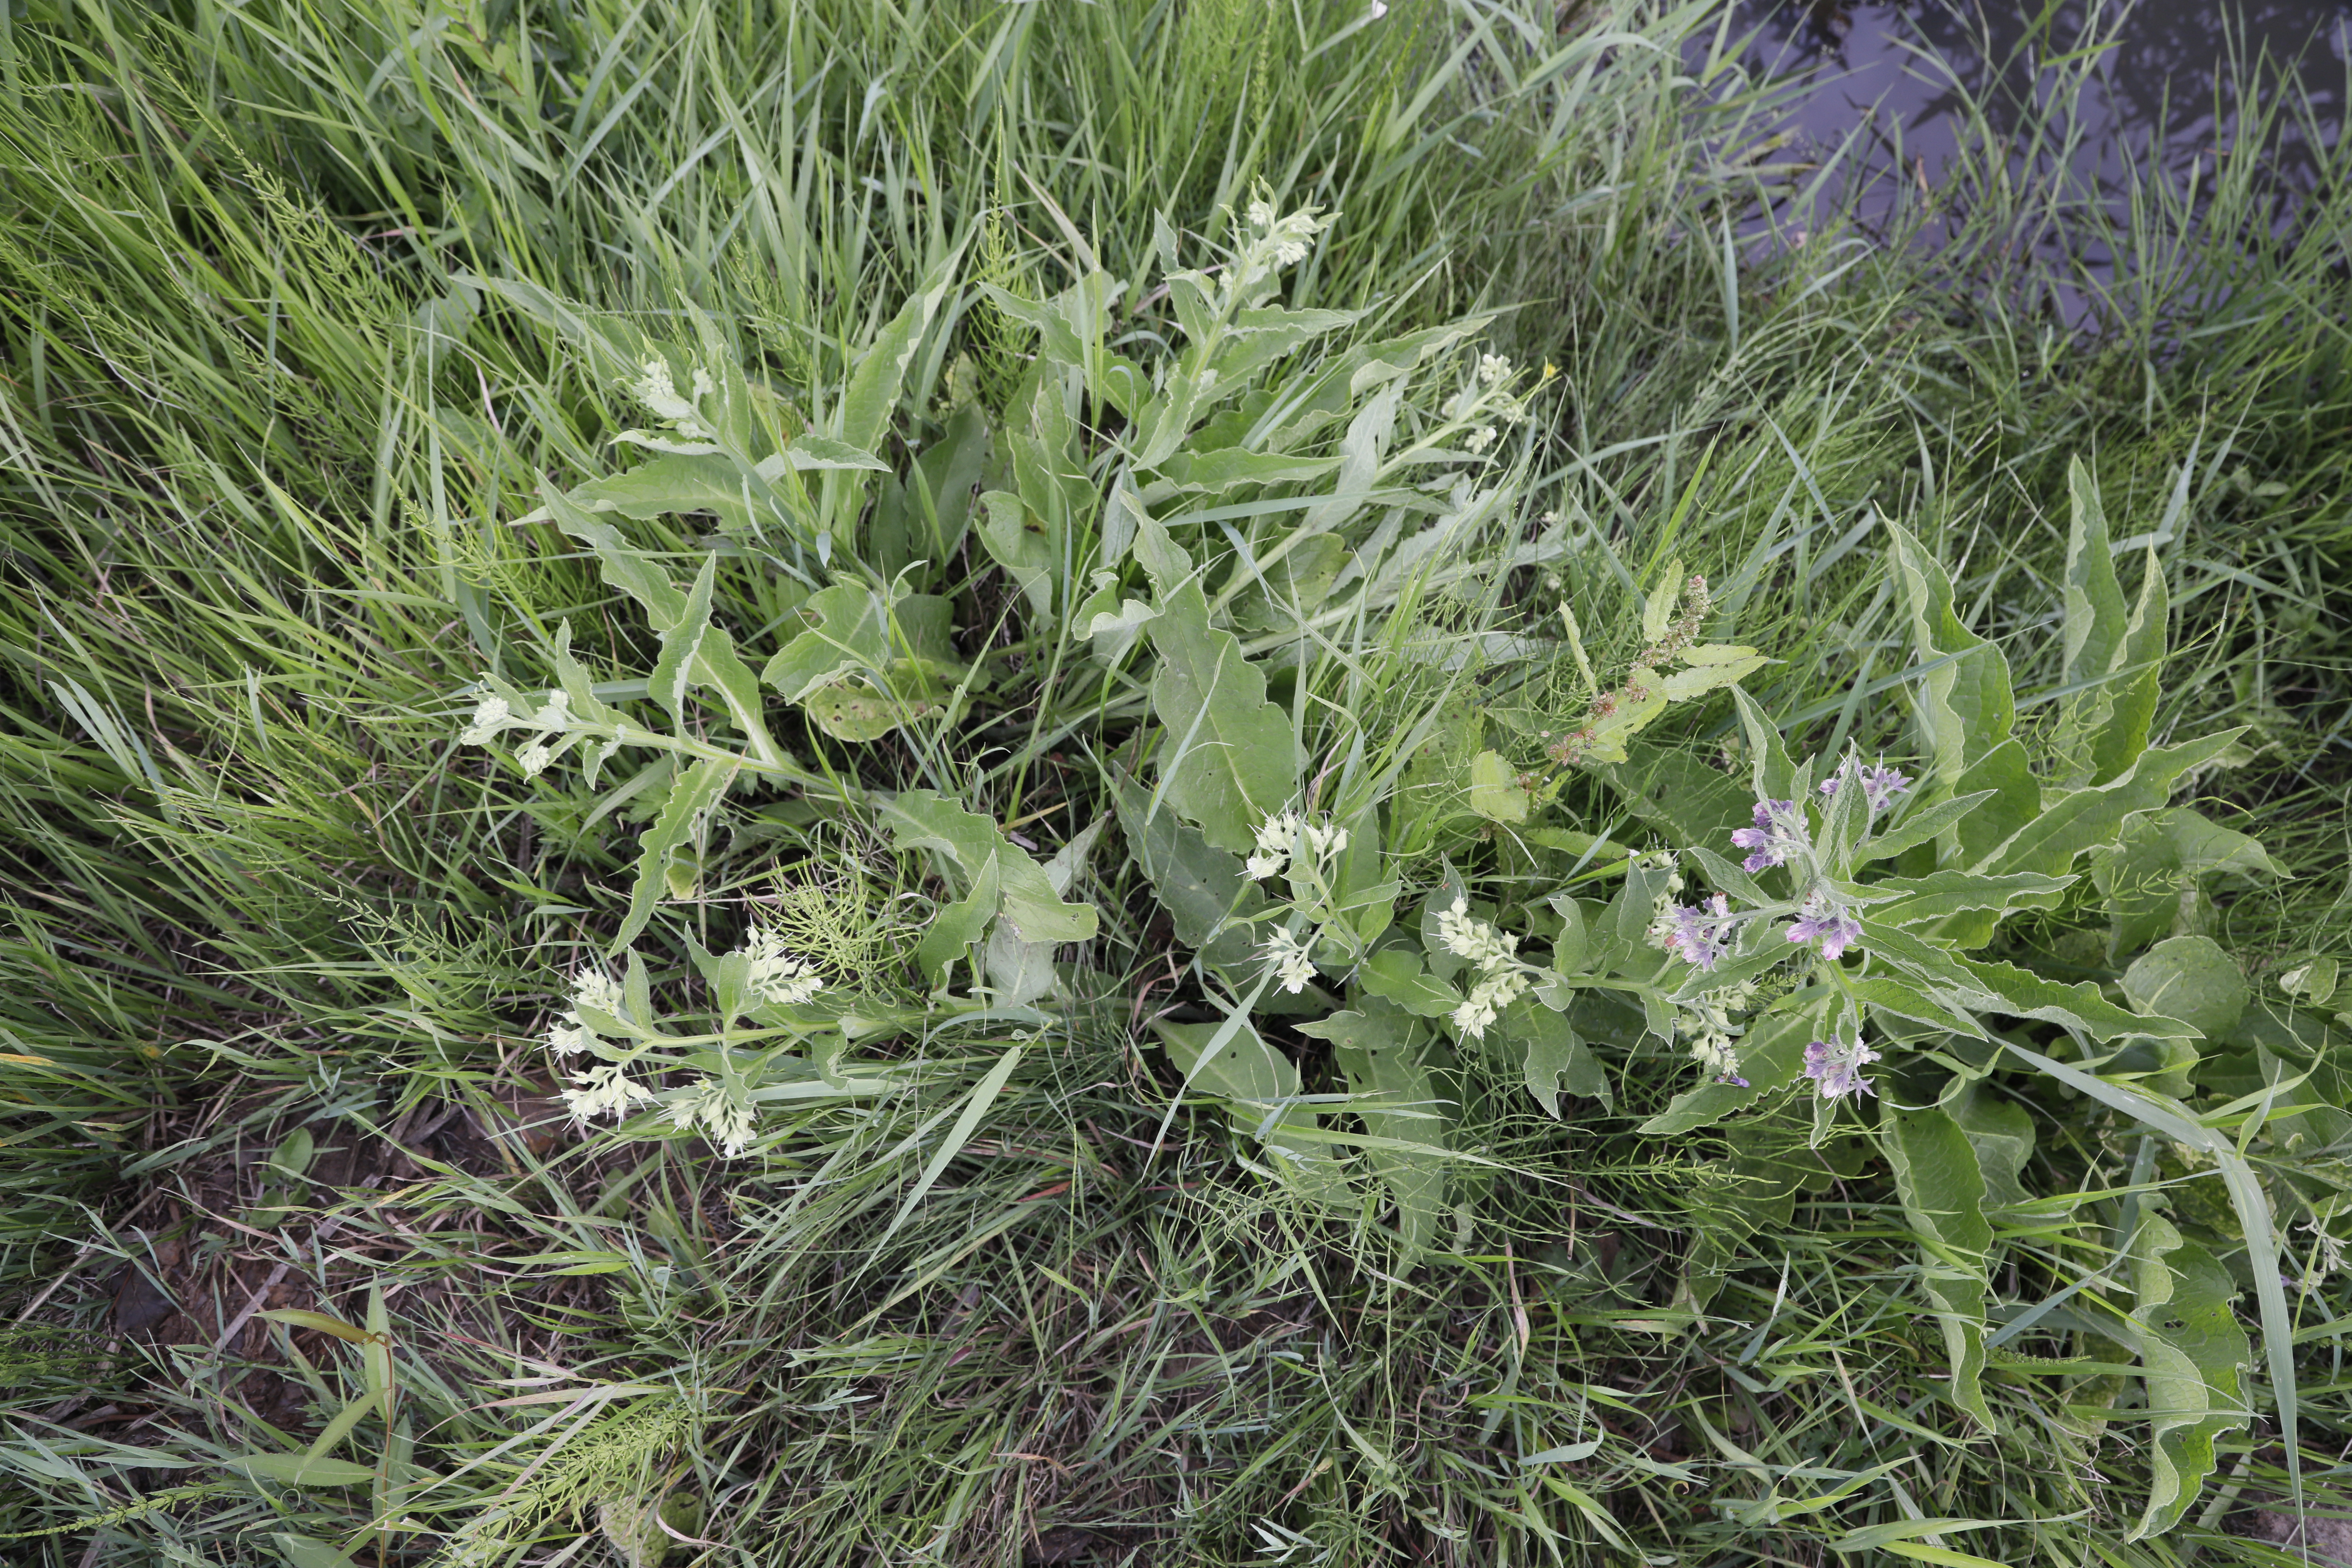
Plant species: Symphytum officinale